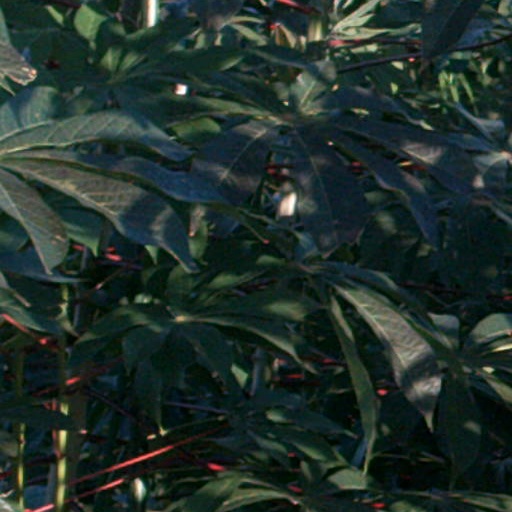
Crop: cassava